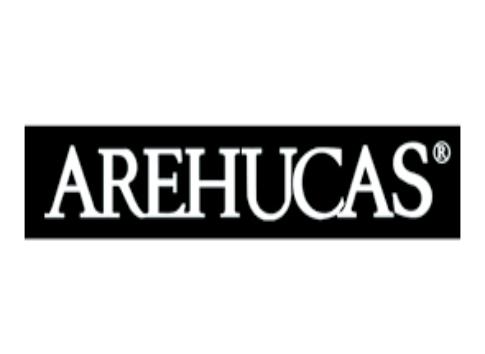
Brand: Arehucas
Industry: Food